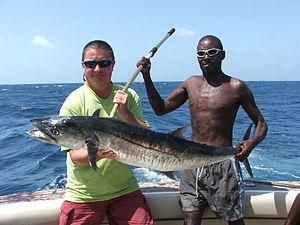
Le Thazard rayé ou Thazard rayé indo-pacifique est une espèce de maquereaux de la famille des Scombridae.